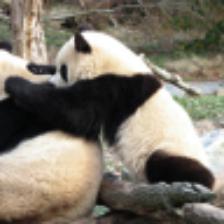
Label: NonHuman